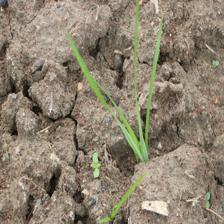
Label: Grass